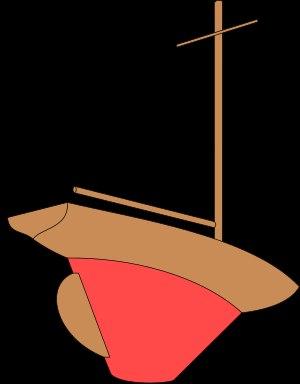
La quille désigne la partie la plus basse d'un bateau. Cependant, ce mot a différentes significations suivant le type de bateau considéré :